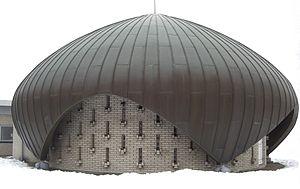
Cet article traite des religions au Danemark.